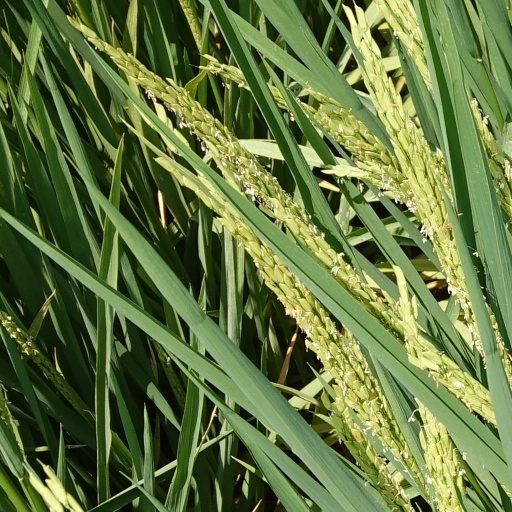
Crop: rice